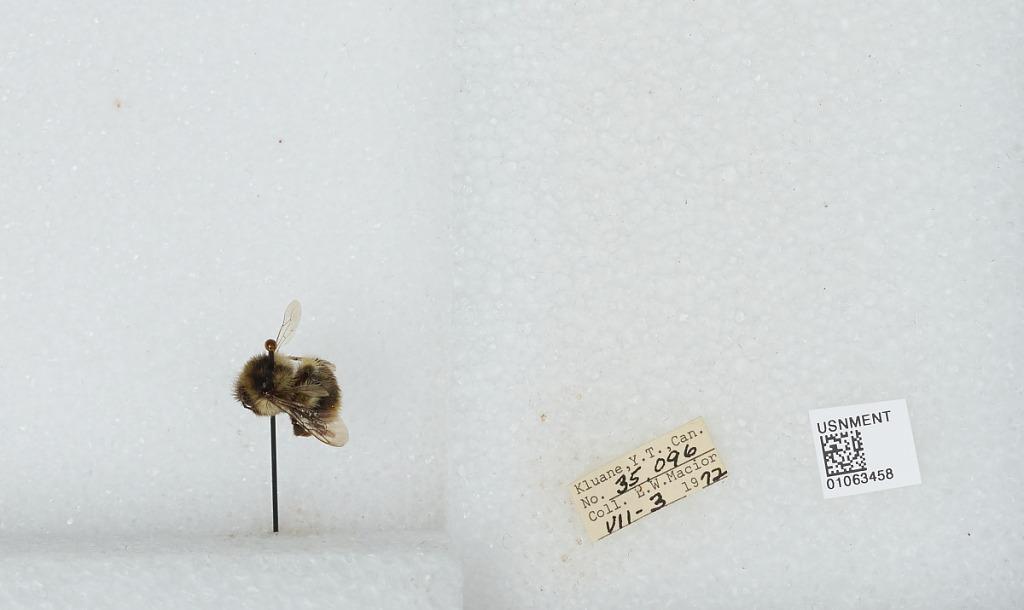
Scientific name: Bombus bifarius nearcticus
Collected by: L. Macior
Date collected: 1972-7-3
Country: Canada
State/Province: Yukon Territory
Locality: Kluane
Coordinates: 60.75, -139.5